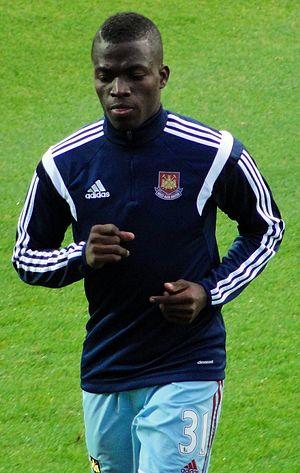
Enner Valencia, né le 4 novembre 1989 à San Lorenzo, est un footballeur international équatorien qui évolue au poste d'attaquant à Tigres UANL.